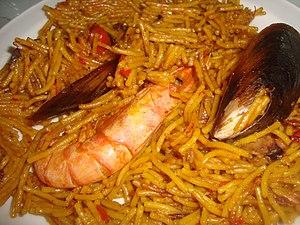
Le fideuá est un plat marin originaire des côtes de la Comunidad Valenciana.